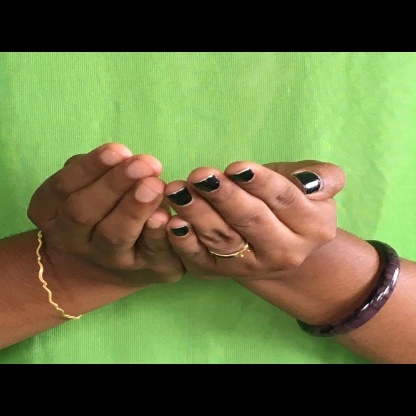
Mudra: Pushpaputa